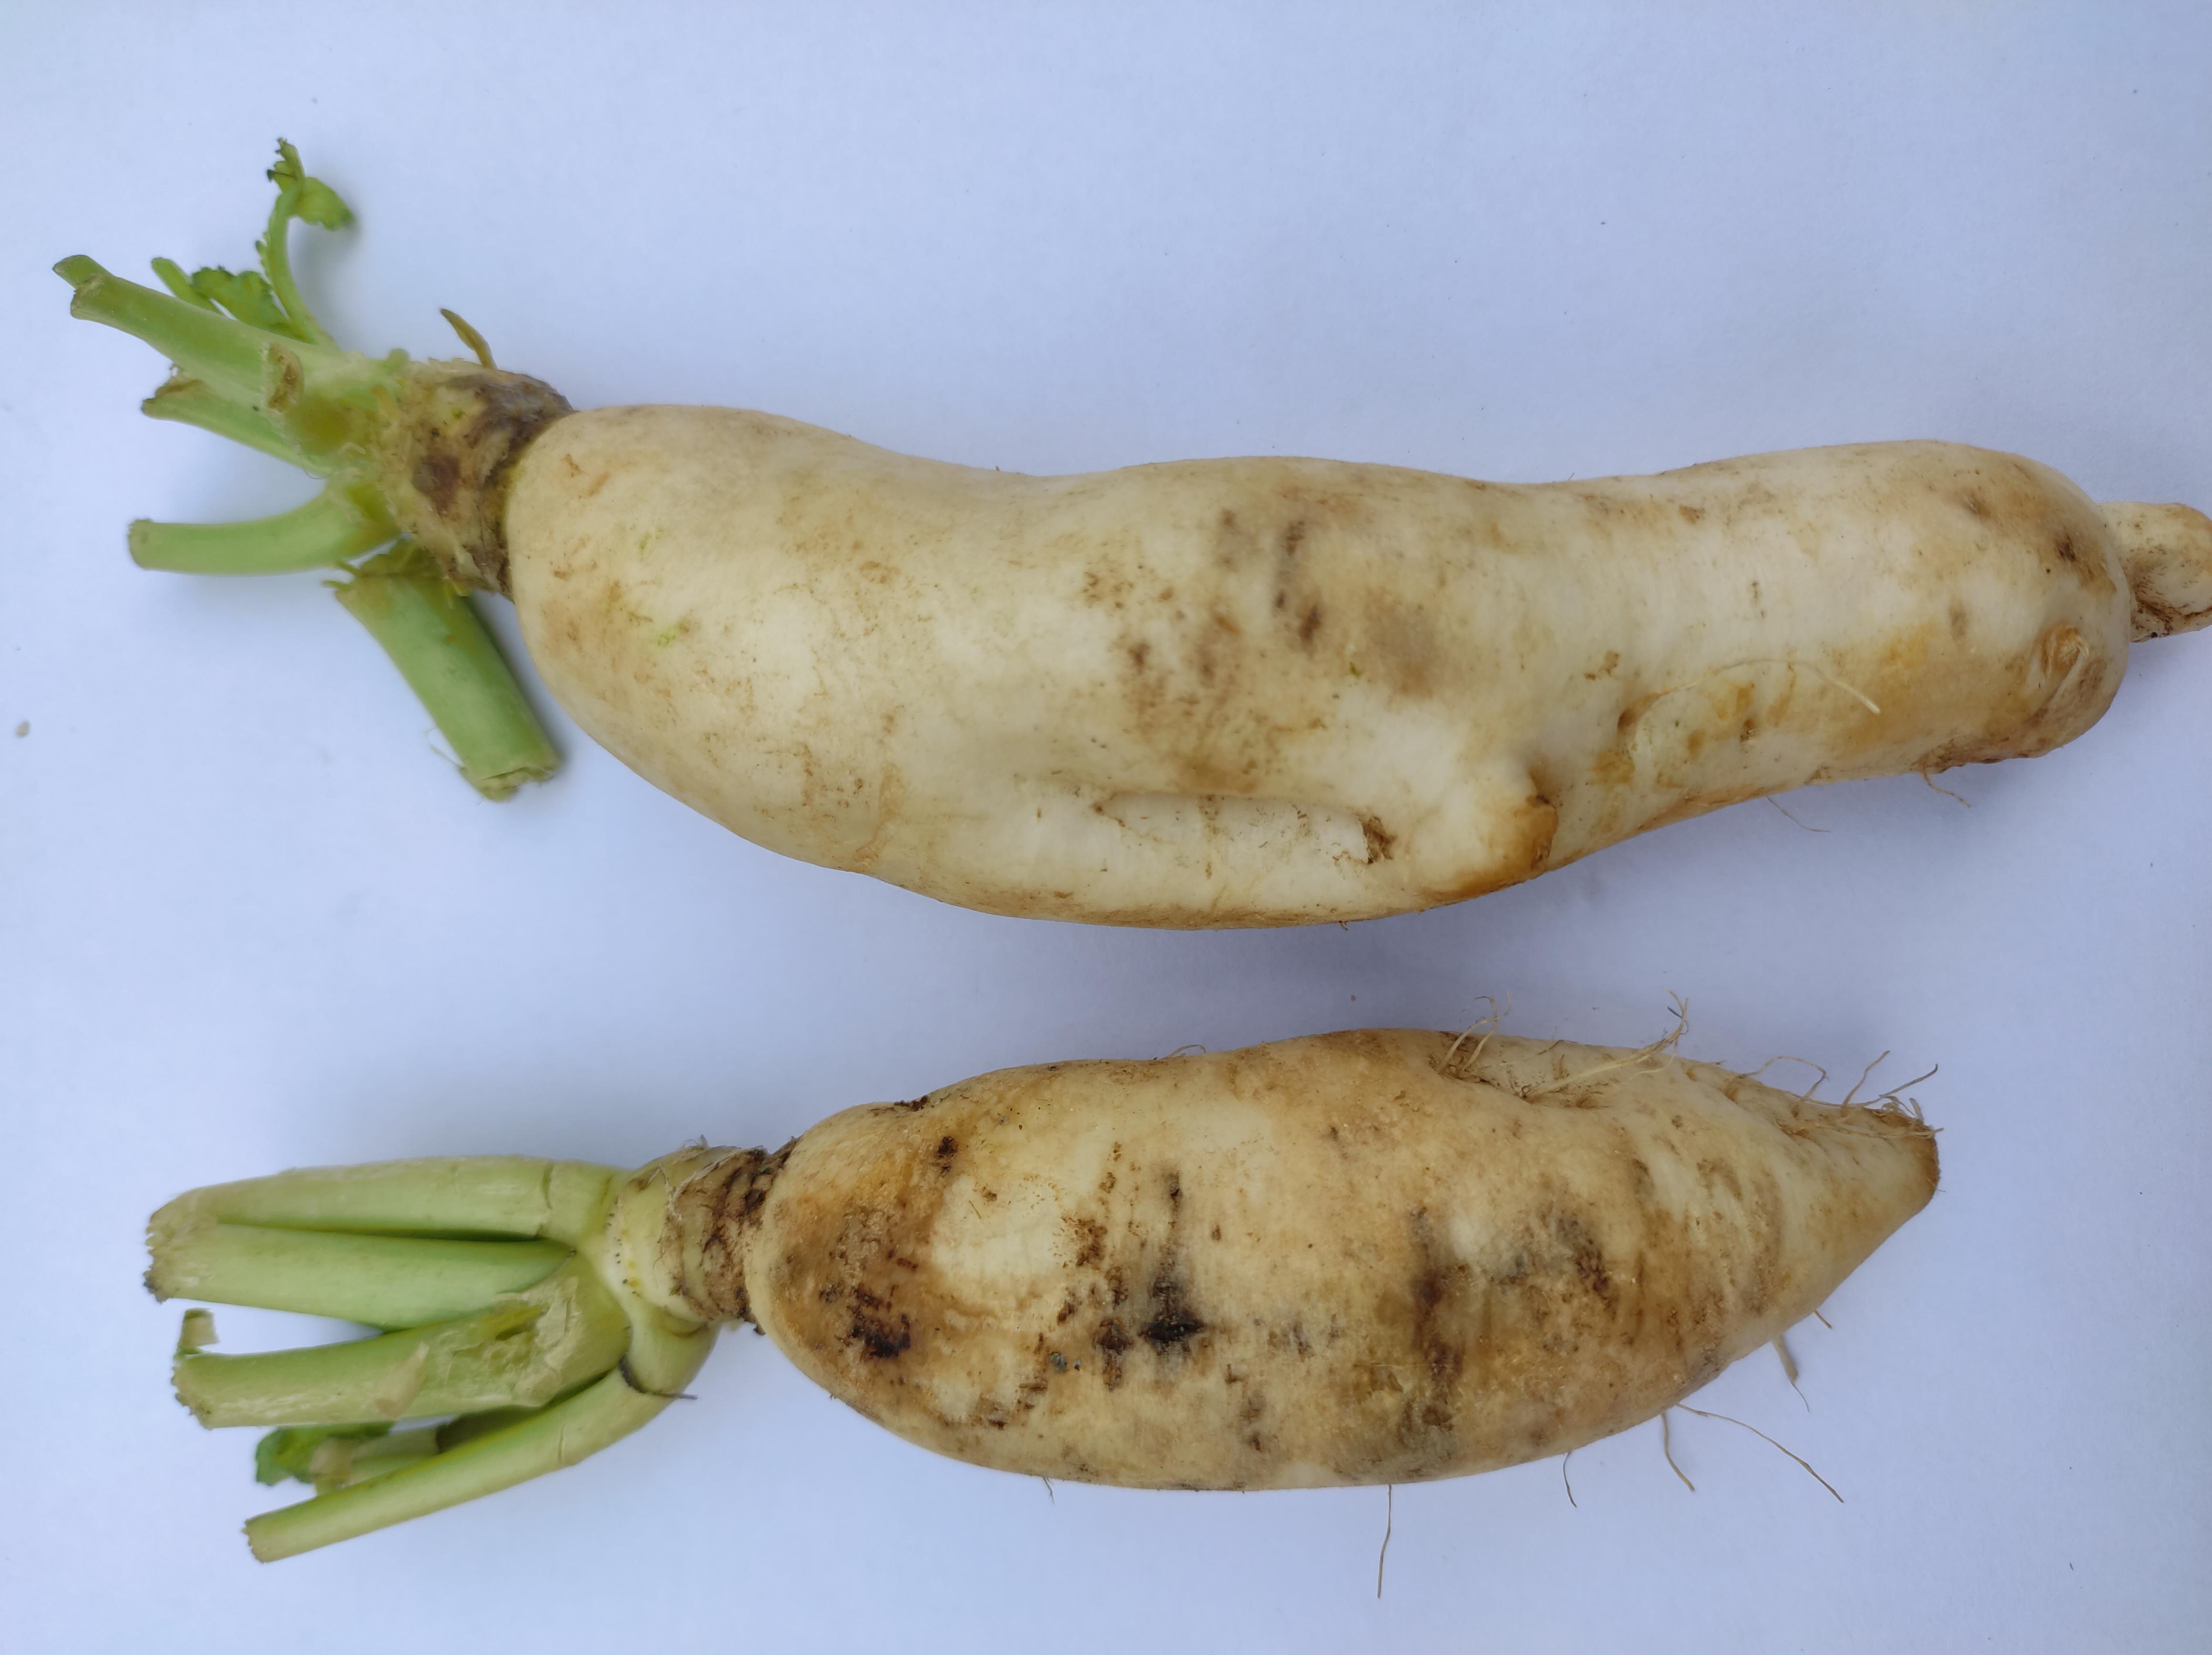
Label: Radish